Alcides Escobar

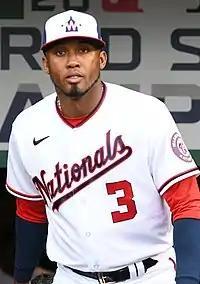
Escobar with the Washington Nationals in 2022

Alcides Escobar (born December 16, 1986) is a Venezuelan professional baseball infielder who is a free agent. He has previously played in Major League Baseball (MLB) with the Milwaukee Brewers, Kansas City Royals, and Washington Nationals, and in Nippon Professional Baseball (NPB) for the Tokyo Yakult Swallows.